War of the Fifth Coalition

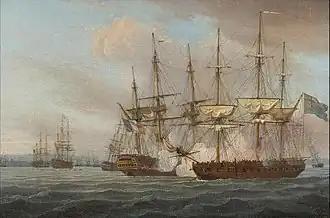
The Battle of the Basque Roads

Davout anticipated facing overwhelming forces and withdrew most of his forces, leaving 2,000 men from Regensburg. The northbound Austrian columns in the Kelheim–Abbach zone encountered four columns of Davout's men heading west towards Neustadt in the early hours of 19 April. The Austrian attacks were slow, uncoordinated, and easily repulsed by the experienced French III Corps. Napoleon knew there was fighting in Davout's sector and devised a new strategy to defeat the Austrians: while the Austrians attacked to the north, André Masséna's corps, augmented by Oudinot's forces, would strike southeast towards Freising and Landshut in hopes of threatening the Austrian flank and relieving the pressure on Davout. Napoleon intended the corps of Davout and Lefebvre to pin the Austrians while his other forces swept into the Austrian rear.